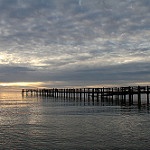
Label: sea